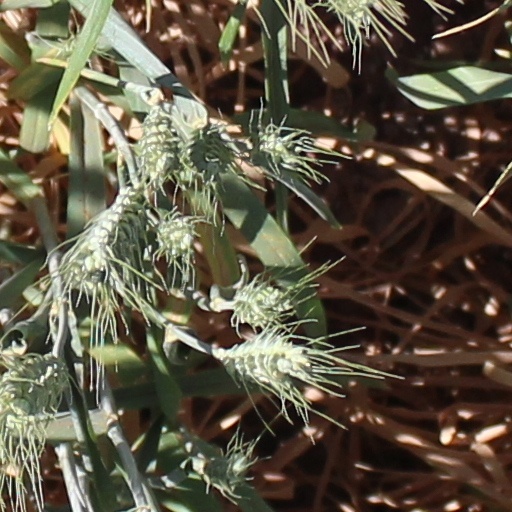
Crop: wheat